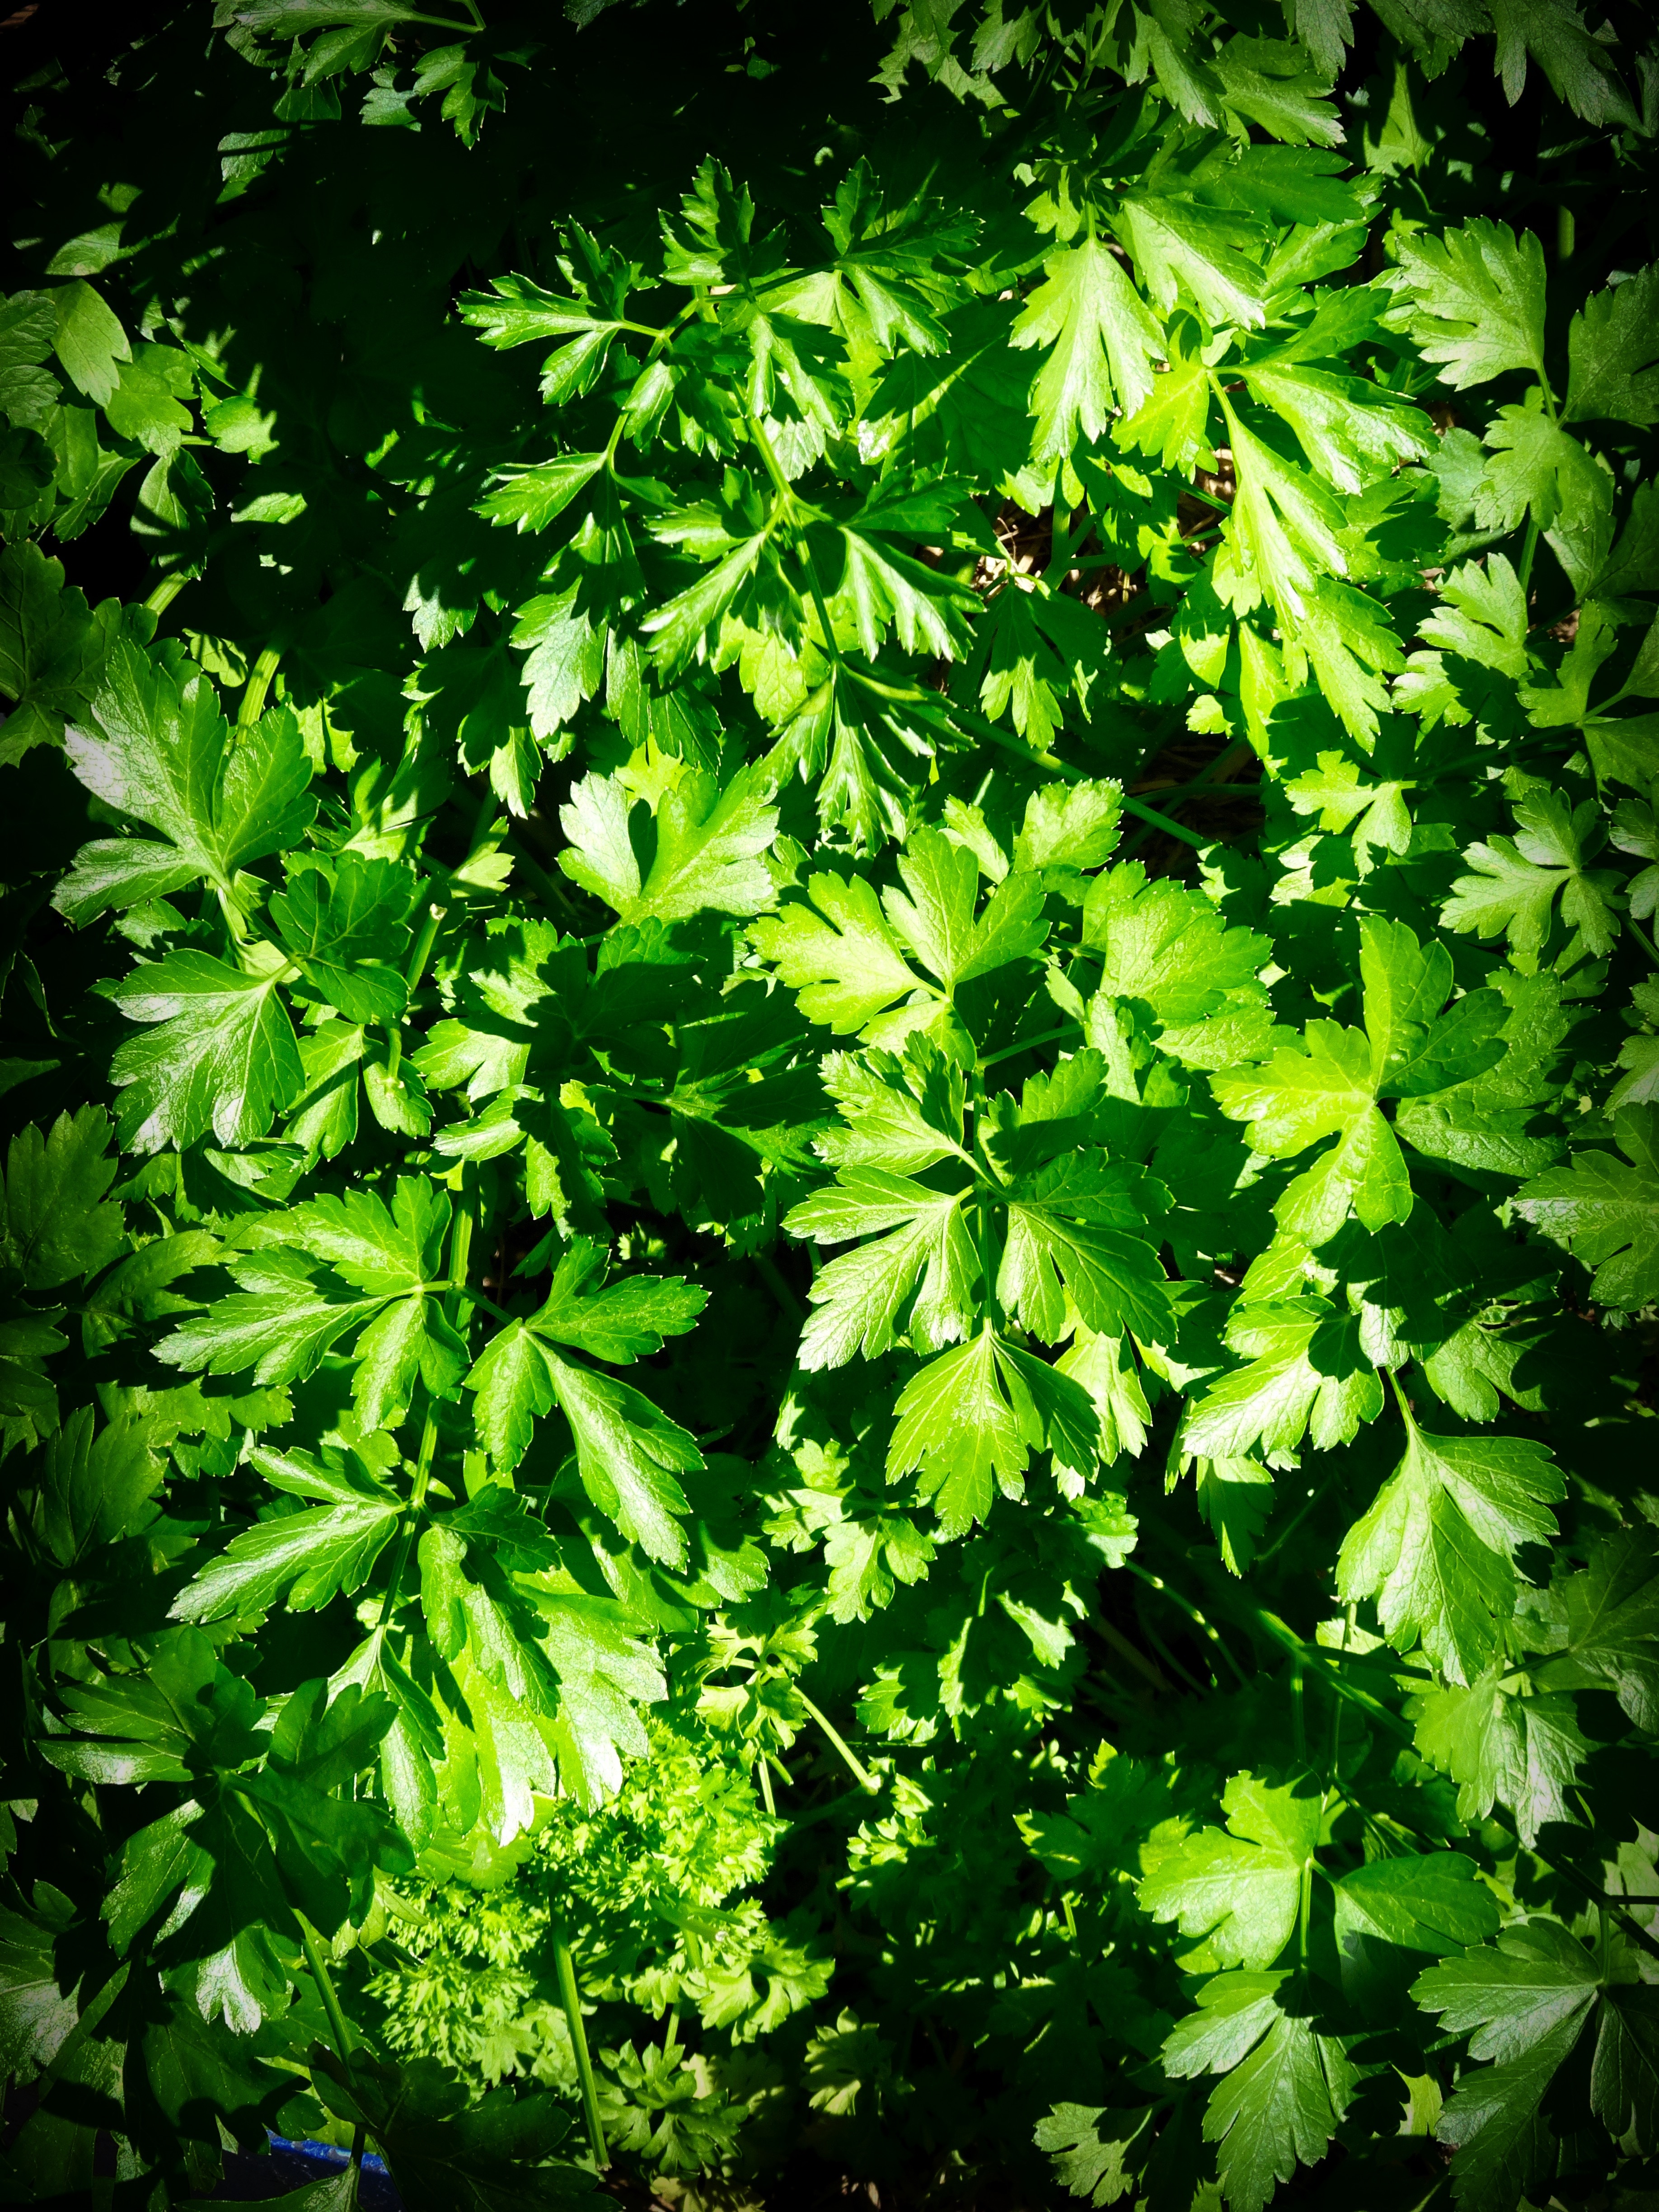
tree, forest, plant, leaf, flower, food, green, ingredient, herb, produce, fresh, botany, garden, maple tree, leaves, garnish, shrub, deciduous, parsley, herbal, flowering plant, maidenhair tree, woody plant, land plant, apiales, parsley family